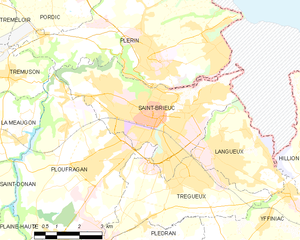
Saint-Brieuc
Kort over kommunen
Kort over kommunen
Saint-Brieuc er en by og kommune i det nordvestlige Frankrig. Den er préfecture i departementet Côtes-d'Armor i regionen Bretagne og har cirka 45.000 indbyggere. Saint-Brieuc er opkaldt efter en walisisk munk, St. Briocus, som kristnede området i 500-tallet og oprettede et bedekammer her.